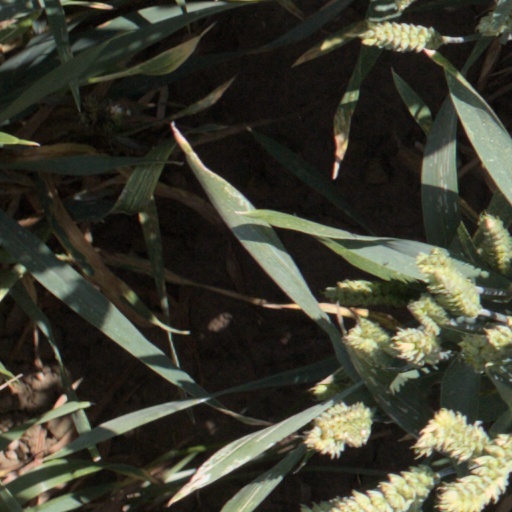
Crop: wheat